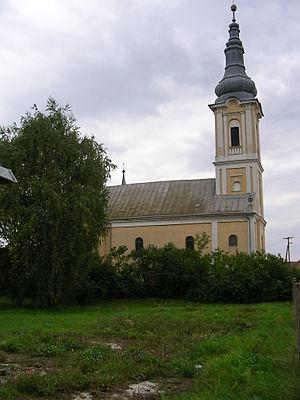
Fábiánháza est un village et une commune du comitat de Szabolcs-Szatmár-Bereg en Hongrie.